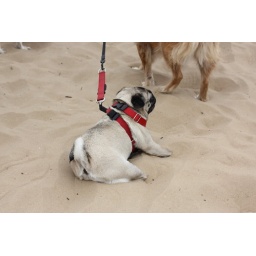
A day on the Freshfields near Liverpool with our inlaws, their dog Jas and our spaniel (Maggie) and pug (Parker).